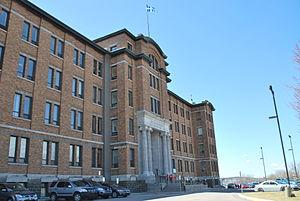
Jo-Calixte Tremblay est un prêtre catholique québécois. Chanoine, il s’est impliqué activement dans les divers mouvements d’Action catholique tout au long de sa vie, mais il est principalement reconnu pour son implication en tant que rédacteur et directeur au sein du journal Le Progrès du Saguenay.
Cet article recense les lieux patrimoniaux de Saguenay inscrits au répertoire des lieux patrimoniaux du Canada, qu'ils soient de niveau provincial, fédéral ou municipal.
Joseph-Wilbrod Dufour est un prêtre catholique québécois.